Fire and Water Fountain

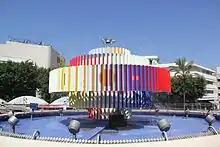
The "Fire and Water" fountain, freshly restored, 2012

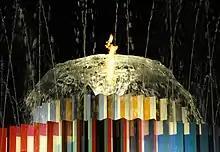
The "Fire and Water" fountain, op art and kinetic artwork, 2013

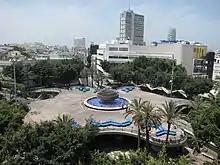
Bird's eye view of the fountain in 2010, before restoration.

The "Fire and Water Fountain", also commonly referred to as the "Dizengoff Square Fountain", is a Tel Aviv landmark in the center of the Dizengoff Square. Dedicated in 1986, the fountain is a kinetic sculpture, the work of the Israeli artist Yaacov Agam.